Gekko gigante

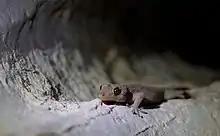
Gekko gigante

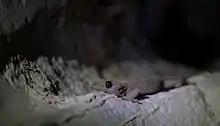
Gekko gigante

Gekko gigante, also known as the Gigante narrow-disked gecko or the Gigante gecko, is a species of gecko found in the Gigantes Islands in Carles, Iloilo Philippines.